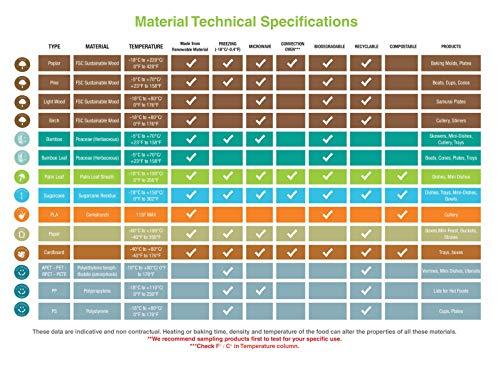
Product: Black Macaron Cookie Boxes with Window (Case of 250), PacknWood - Paper Dessert Containers (8.5" x 2.7" x 1.9") 210MAC7F
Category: Home & Kitchen | Kitchen & Dining | Bakeware | Decorating Tools | Wrapping & Packaging
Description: Each box is capable of holding seven macarons which can be organized using the clear plastic insert sold separately: PacknWood macaron clear plastic insert, item 210MACINS7.
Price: $20.99 $ 20 . 99
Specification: Product Dimensions:         18.1 x 15.1 x 6.5 inches ; 14 pounds    |Shipping Weight: 14.2 pounds (View shipping rates and policies)|ASIN: B00JQA0RVC|Item model number: 210MAC7F|    #724    in Baking Wrapping & Packaging    |    #265    in Hobby Train Freight Cars